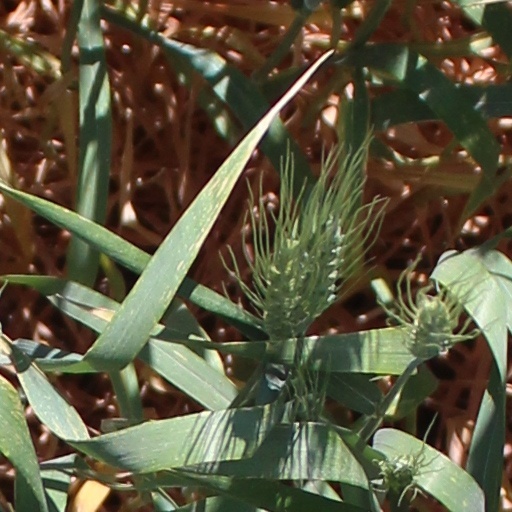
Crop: wheat